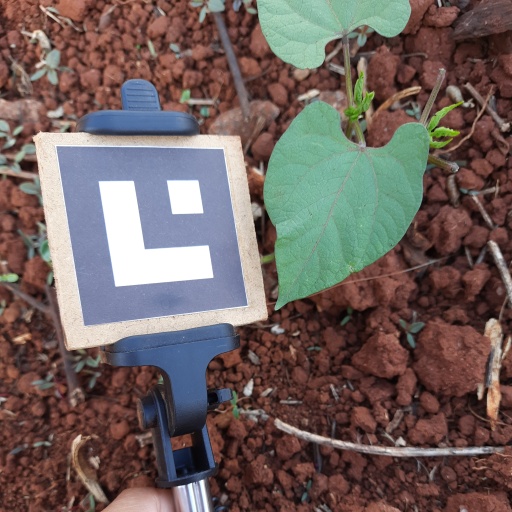
Observations: wavy surface, no eating holes, under shade